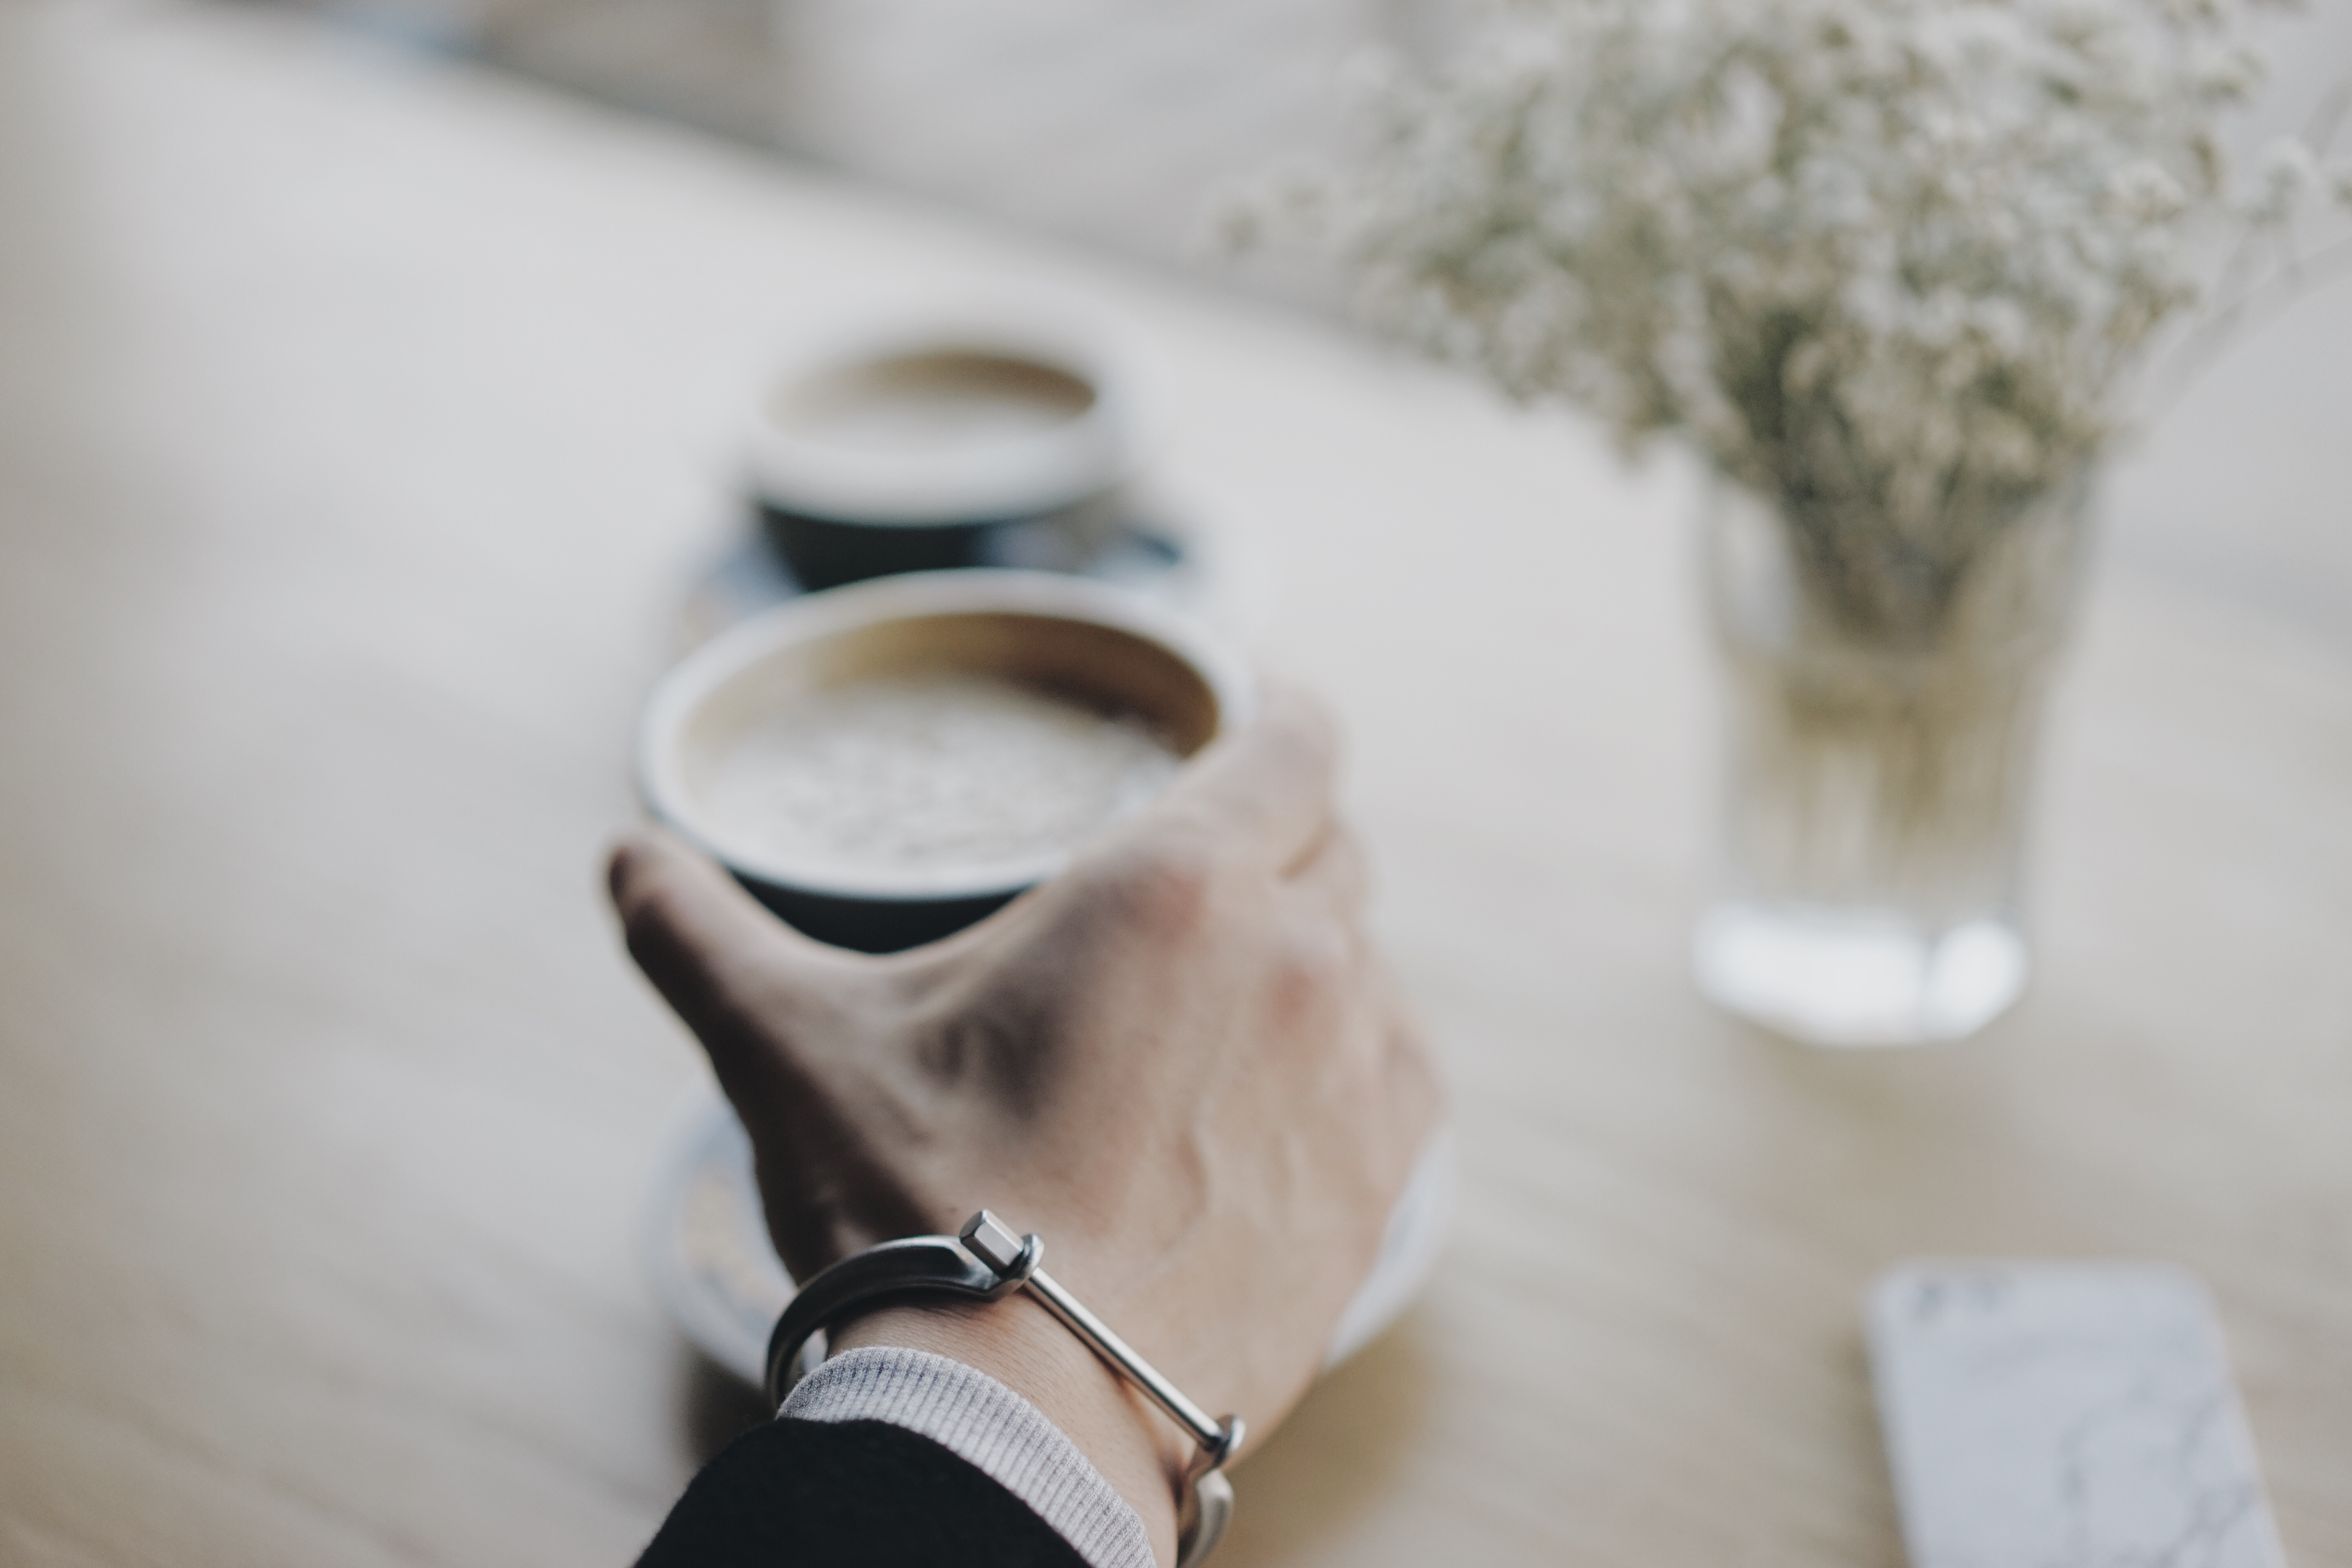
hand, table, cafe, coffee, woman, white, female, cup, spring, beverage, drink, mug, holding, close up, caucasian, drinking, refreshment, break, sense